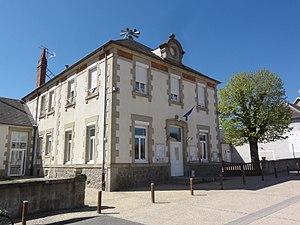
Saint-Priest-des-Champs est une commune française, située dans le département du Puy-de-Dôme en région d'Auvergne-Rhône-Alpes.